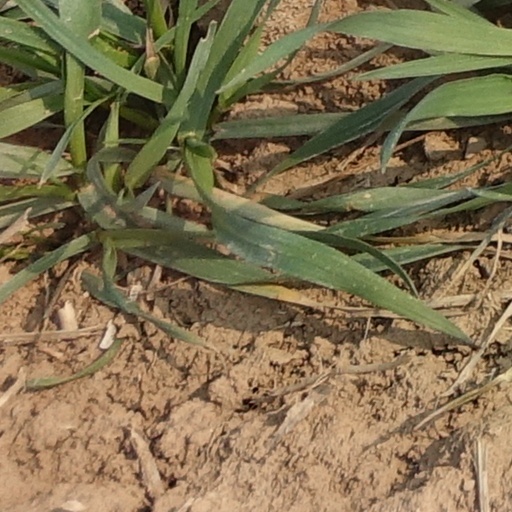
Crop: wheat